Tyler Ulis

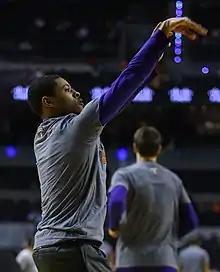
Ulis with the Phoenix Suns in 2017

Ulis debuted with the Suns on October 26, 2016, against the Sacramento Kings. He posted 2 points, a rebound, an assist, a steal and a block in 13 minutes of action during the blowout loss, but was on the court as Phoenix cut the deficit from 26 to 10 points at one point. His play in mop-up time earned him a role in the second unit. On October 31, Ulis posted a team-high 6 assists in 18 minutes of play against the Los Angeles Clippers. On November 18, he scored a season-high 10 points and 4 steals in a 116–96 win over the Indiana Pacers. He matched the 4 steals and added 4 rebounds the next night against the Philadelphia 76ers. On December 14, he was assigned to the Northern Arizona Suns of the NBA Development League. He managed to record 13 points, 9 assists and 5 rebounds in a loss to the Santa Cruz Warriors before returning to Phoenix to play against the San Antonio Spurs the next day.